Thomas King (slave trader)

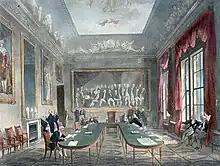
"A meeting at Trinity House" from "The Microcosm of London; or, London in Miniature", 1810

In 1771, King was one of the founding subscribers of Lloyd's of London. He was also a governor of the Foundling Hospital.